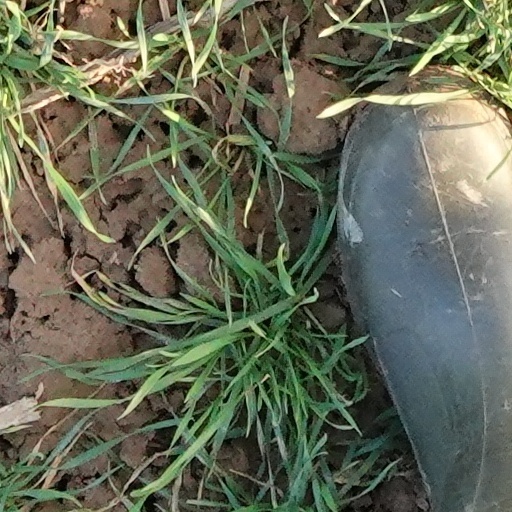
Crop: wheat